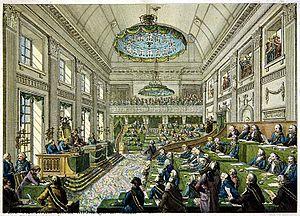
Bataille de Plaudren.
Cette page concerne l'année 1796 du calendrier grégorien.
L'Atlas Van Stolk est le nom d'une collection de près de 250 000 estampes, cartes et dessins sur l'histoire des Pays-Bas, nommée d'après son fondateur, Abraham van Stolk. La collection est conservée dans le musée historique Schielandshuis, dans la commune néerlandaise de Rotterdam, en Hollande-Méridionale.